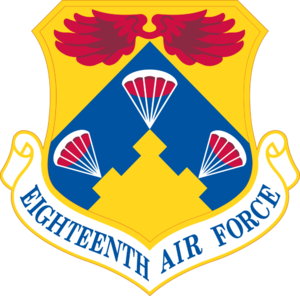
L'United States Air Force souvent abrégé en US Air Force et USAF, est la branche aérienne des Forces armées des États-Unis. Sa mission actuelle est la défense des États-Unis par le contrôle de l'air, de l'espace et du cyberespace.